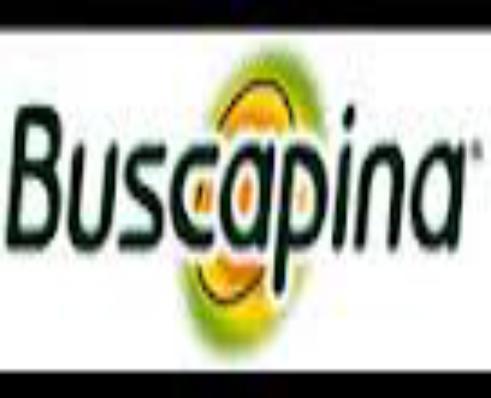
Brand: buscapina
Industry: Necessities